Daku Hasina

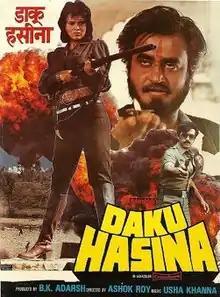

Daku Hasina is a 1987 Bollywood action film directed by Ashok Rao starring Zeenat Aman and Rakesh Roshan in lead roles, while Roshini, Raza Murad and Joginder played other pivotal roles. Rajinikanth made an extended special appearance in this film. The music is by Usha Khanna. The film was released on 3 April 1987.